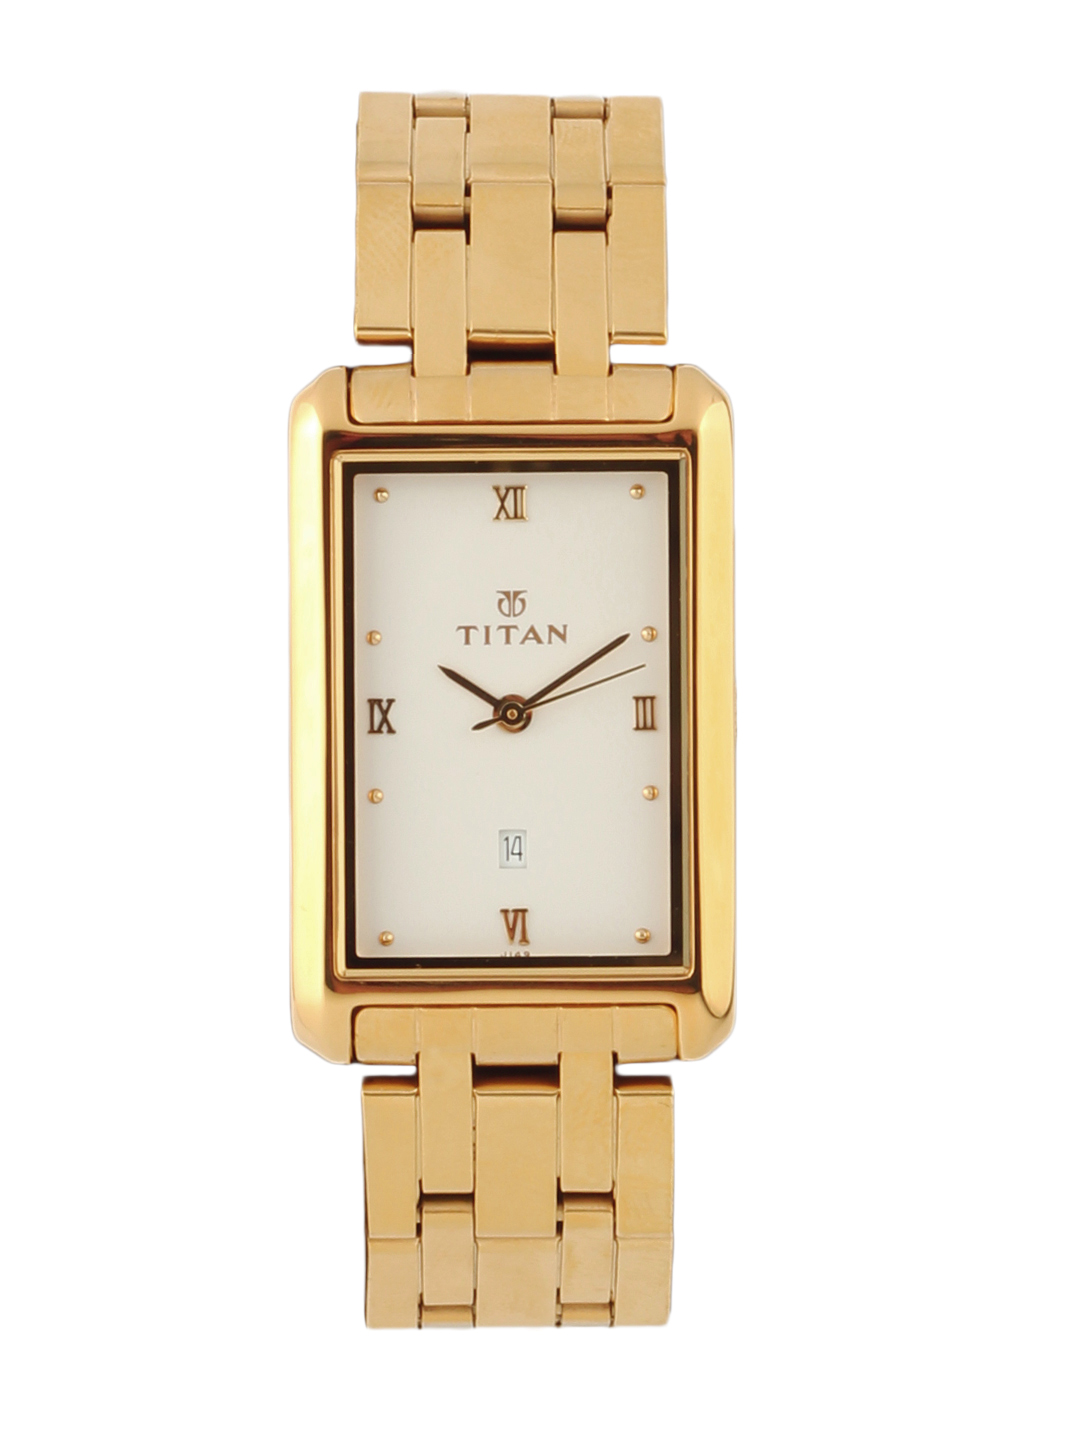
Titan Men White Dial Watch
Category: Accessories / Watches / Watches
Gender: Men
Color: White
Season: Winter 2016
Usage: Casual